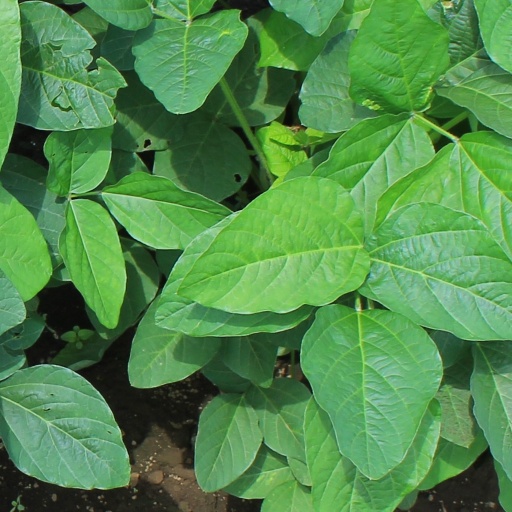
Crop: soybean